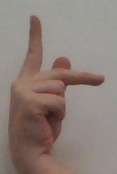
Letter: dha